Hedwig Wachenheim

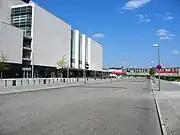
Hedwig-Wachenheim-Street in Berlin

Wachenheim died in Hanover in October 1969 while visiting Germany. She was buried at Jewish cemetery in Mannheim. Her estate is in the archive of the social democracy of the Friedrich-Ebert-Stiftung in Bonn.